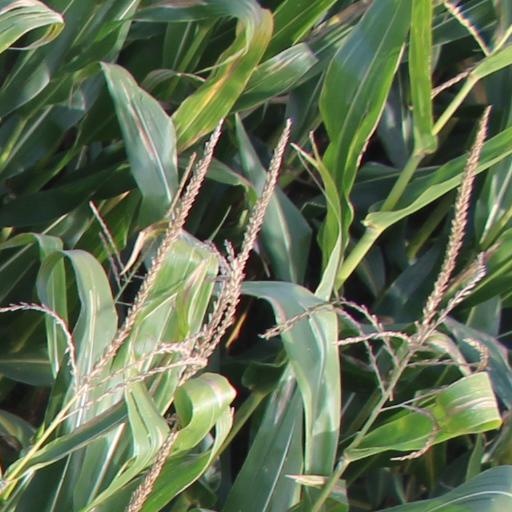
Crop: maize; corn